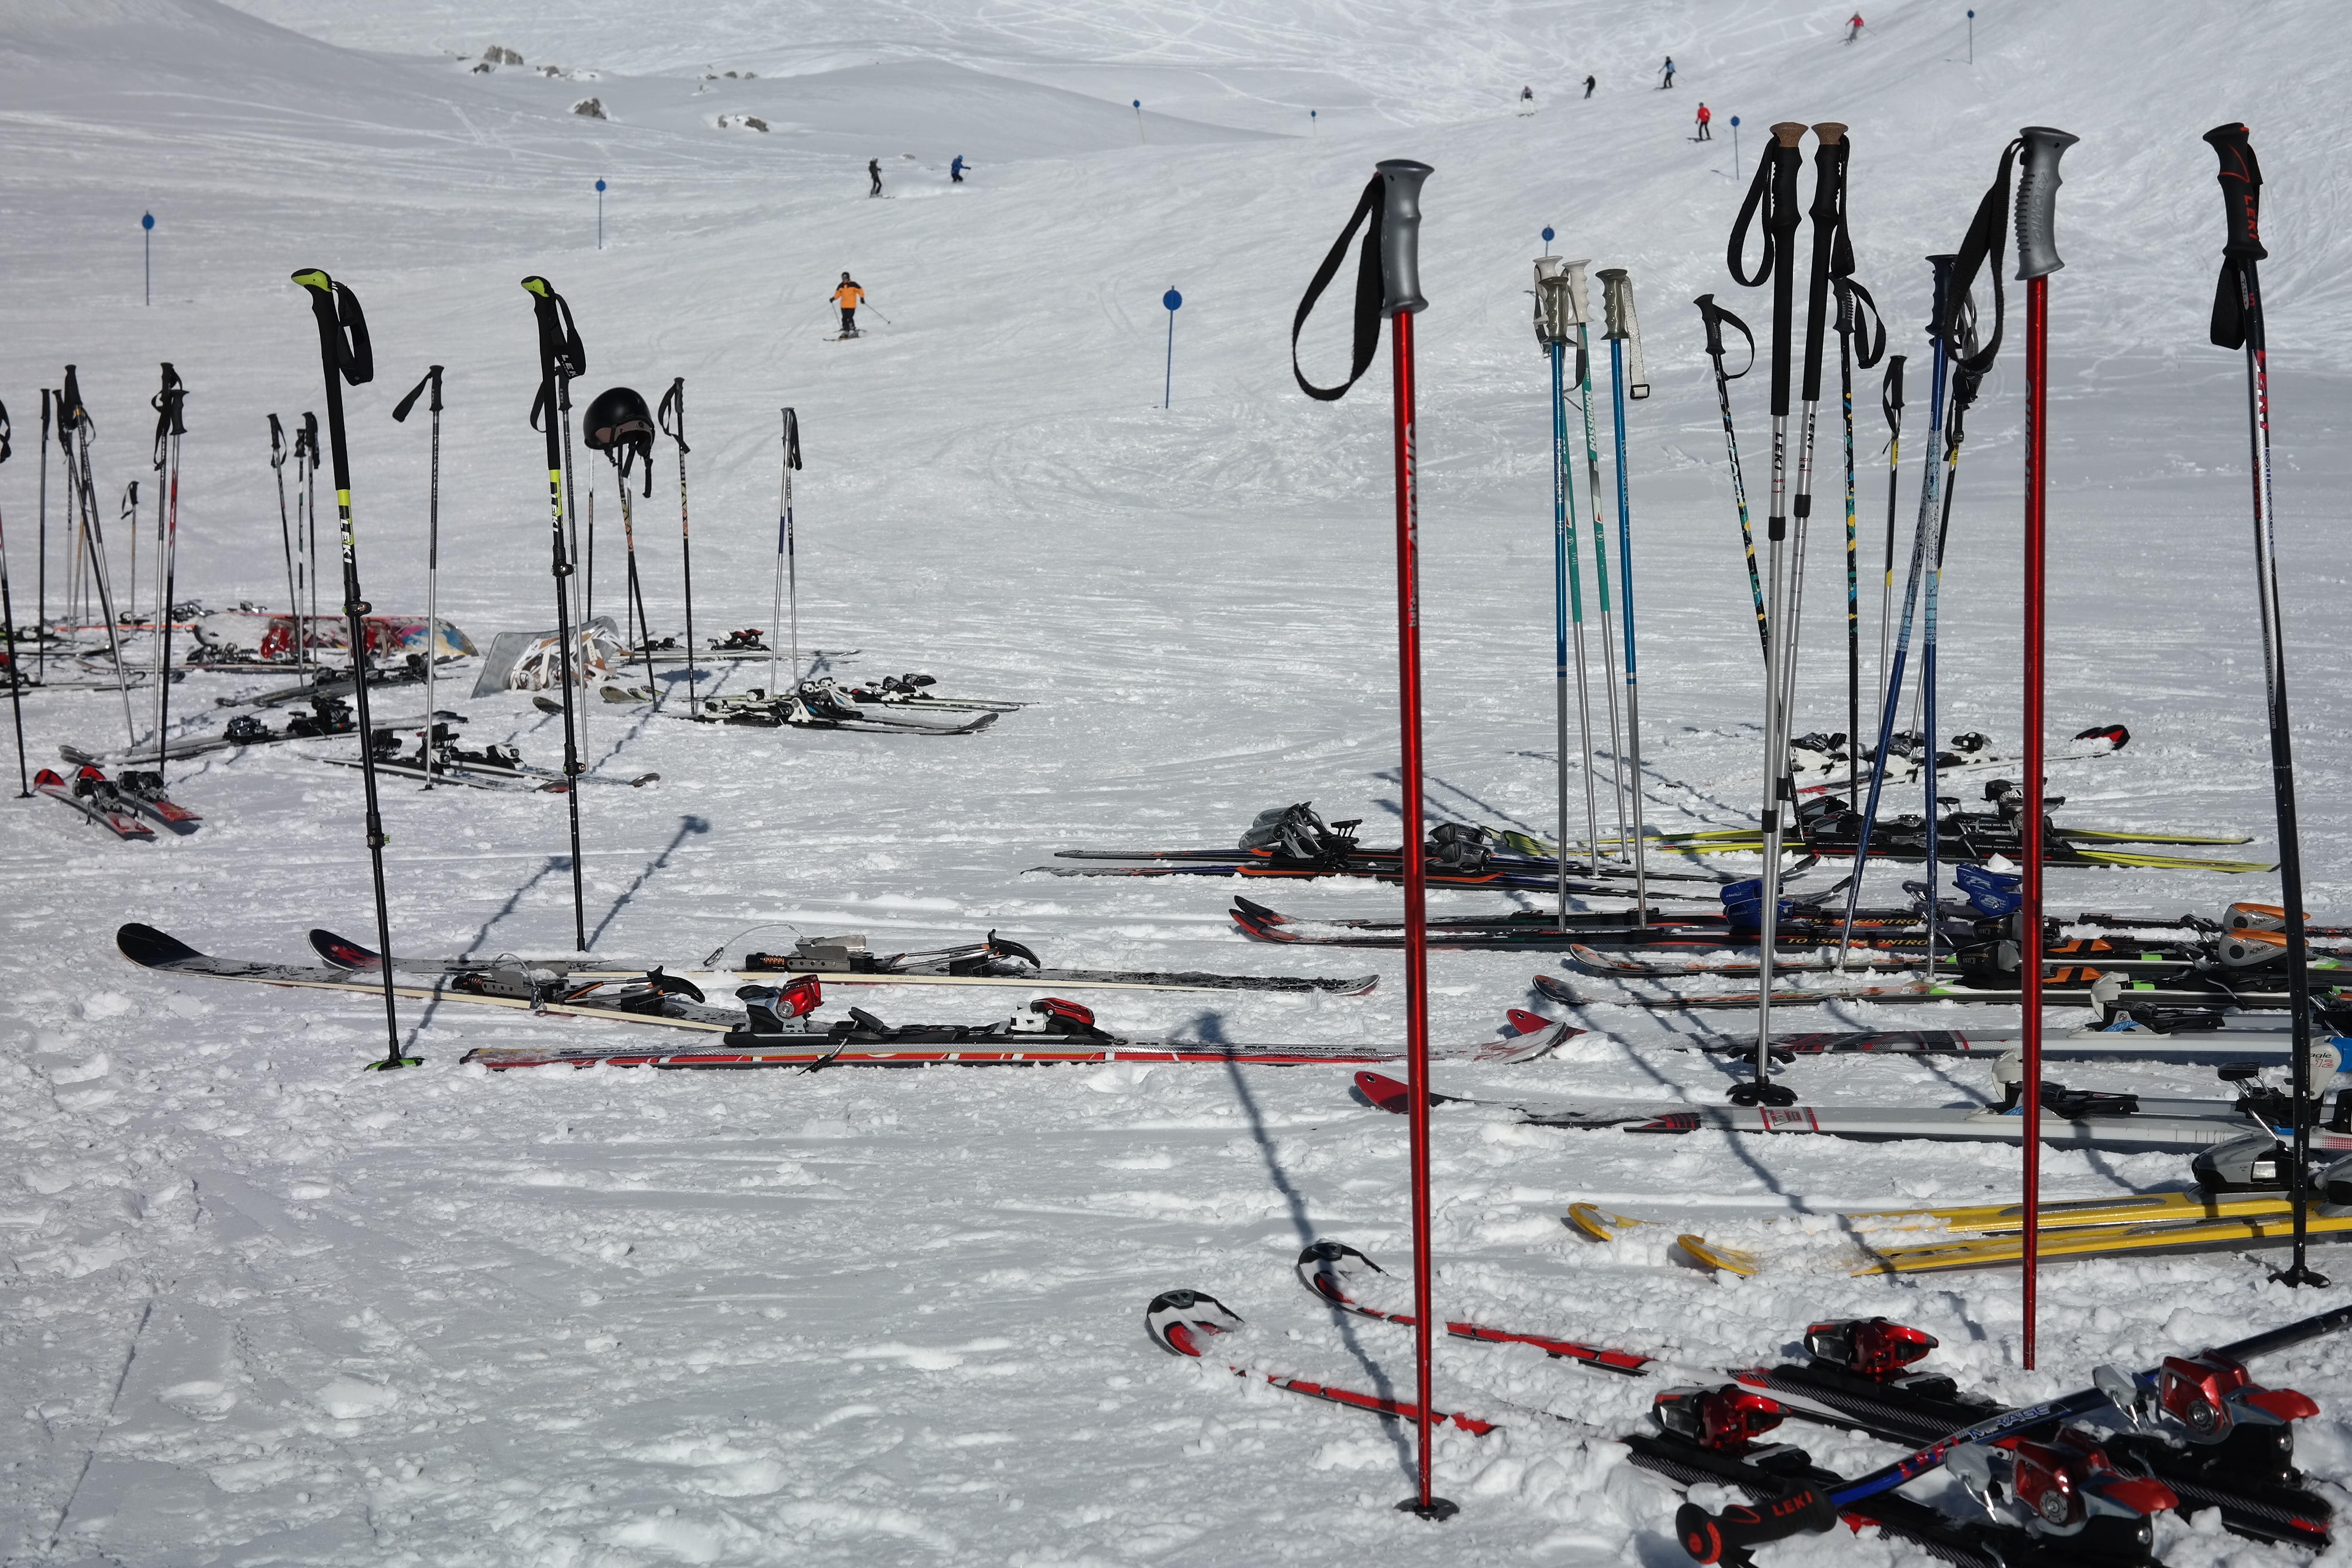
snow, winter, rest, skiing, sports equipment, winter sport, sports, downhill, ski, break, piste, ski area, ski run, ski touring, nordic skiing, ski mountaineering, ski poles, ski equipment, outdoor recreation, alpine skiing, telemark skiing, ski cross, slalom skiing